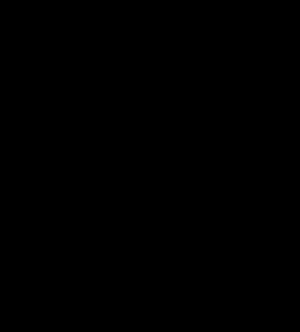
L'AVCHD est un standard propriétaire d'enregistrement et stockage numérique vidéo haute définition, mis au point par Sony et Panasonic en 2006. Ce standard permet de réduire la taille des fichiers HD, tout en préservant un certain niveau de qualité de l'image restituée. Plus particulièrement adapté aux caméscopes, ce standard vient en complément des standards HDV et MiniDV. Les extensions rencontrées de ces fichiers sont .mts, .m2ts et .m2t.
En mathématiques, plus précisément dans la théorie des graphes : une arborescence est un arbre comportant un sommet particulier, nommé racine de l'arborescence à partir duquel il existe un chemin unique vers tous les autres sommets.